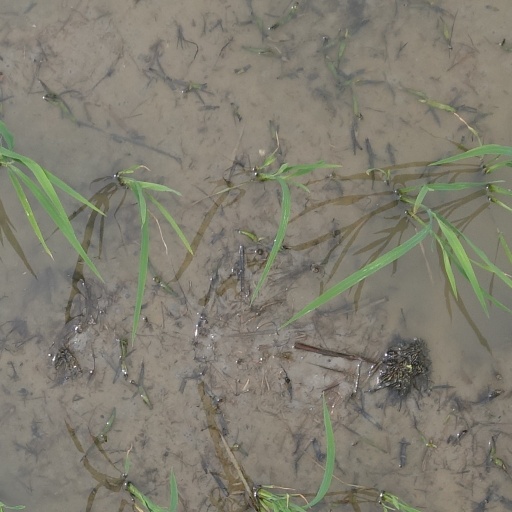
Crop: rice